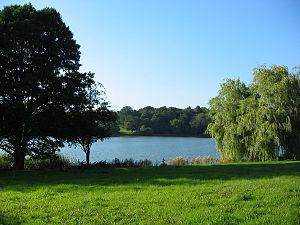
L’abbaye de Combermere est une ancienne abbaye savignienne puis cistercienne située dans la paroisse civile de Dodcott cum Wilkesley. Elle est fondée en 1133 par l'abbaye de Savigny. Très rapidement ruinée au XIVᵉ siècle, elle s'endette et est mise sous tutelle. Lors de la Réforme anglaise, elle est dissoute en 1538 ; ses bâtiments sont entièrement détruits et un nouvel édifice est construit à leur place.